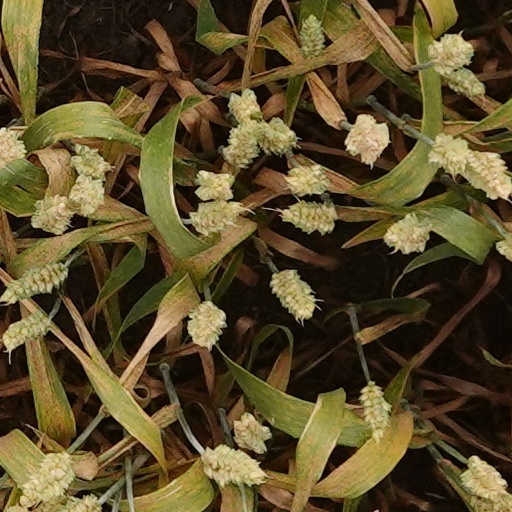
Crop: wheat